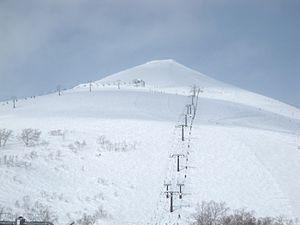
Niseko est un bourg de la sous-préfecture de Shiribeshi, situé sur l'île de Hokkaidō, au Japon.